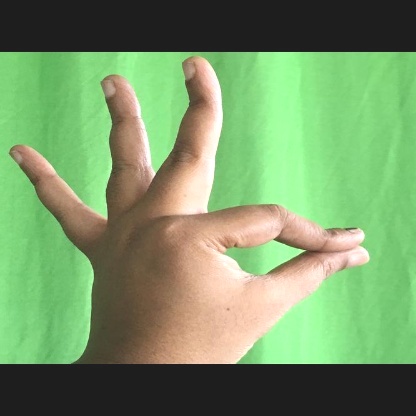
Mudra: Hamsasyam